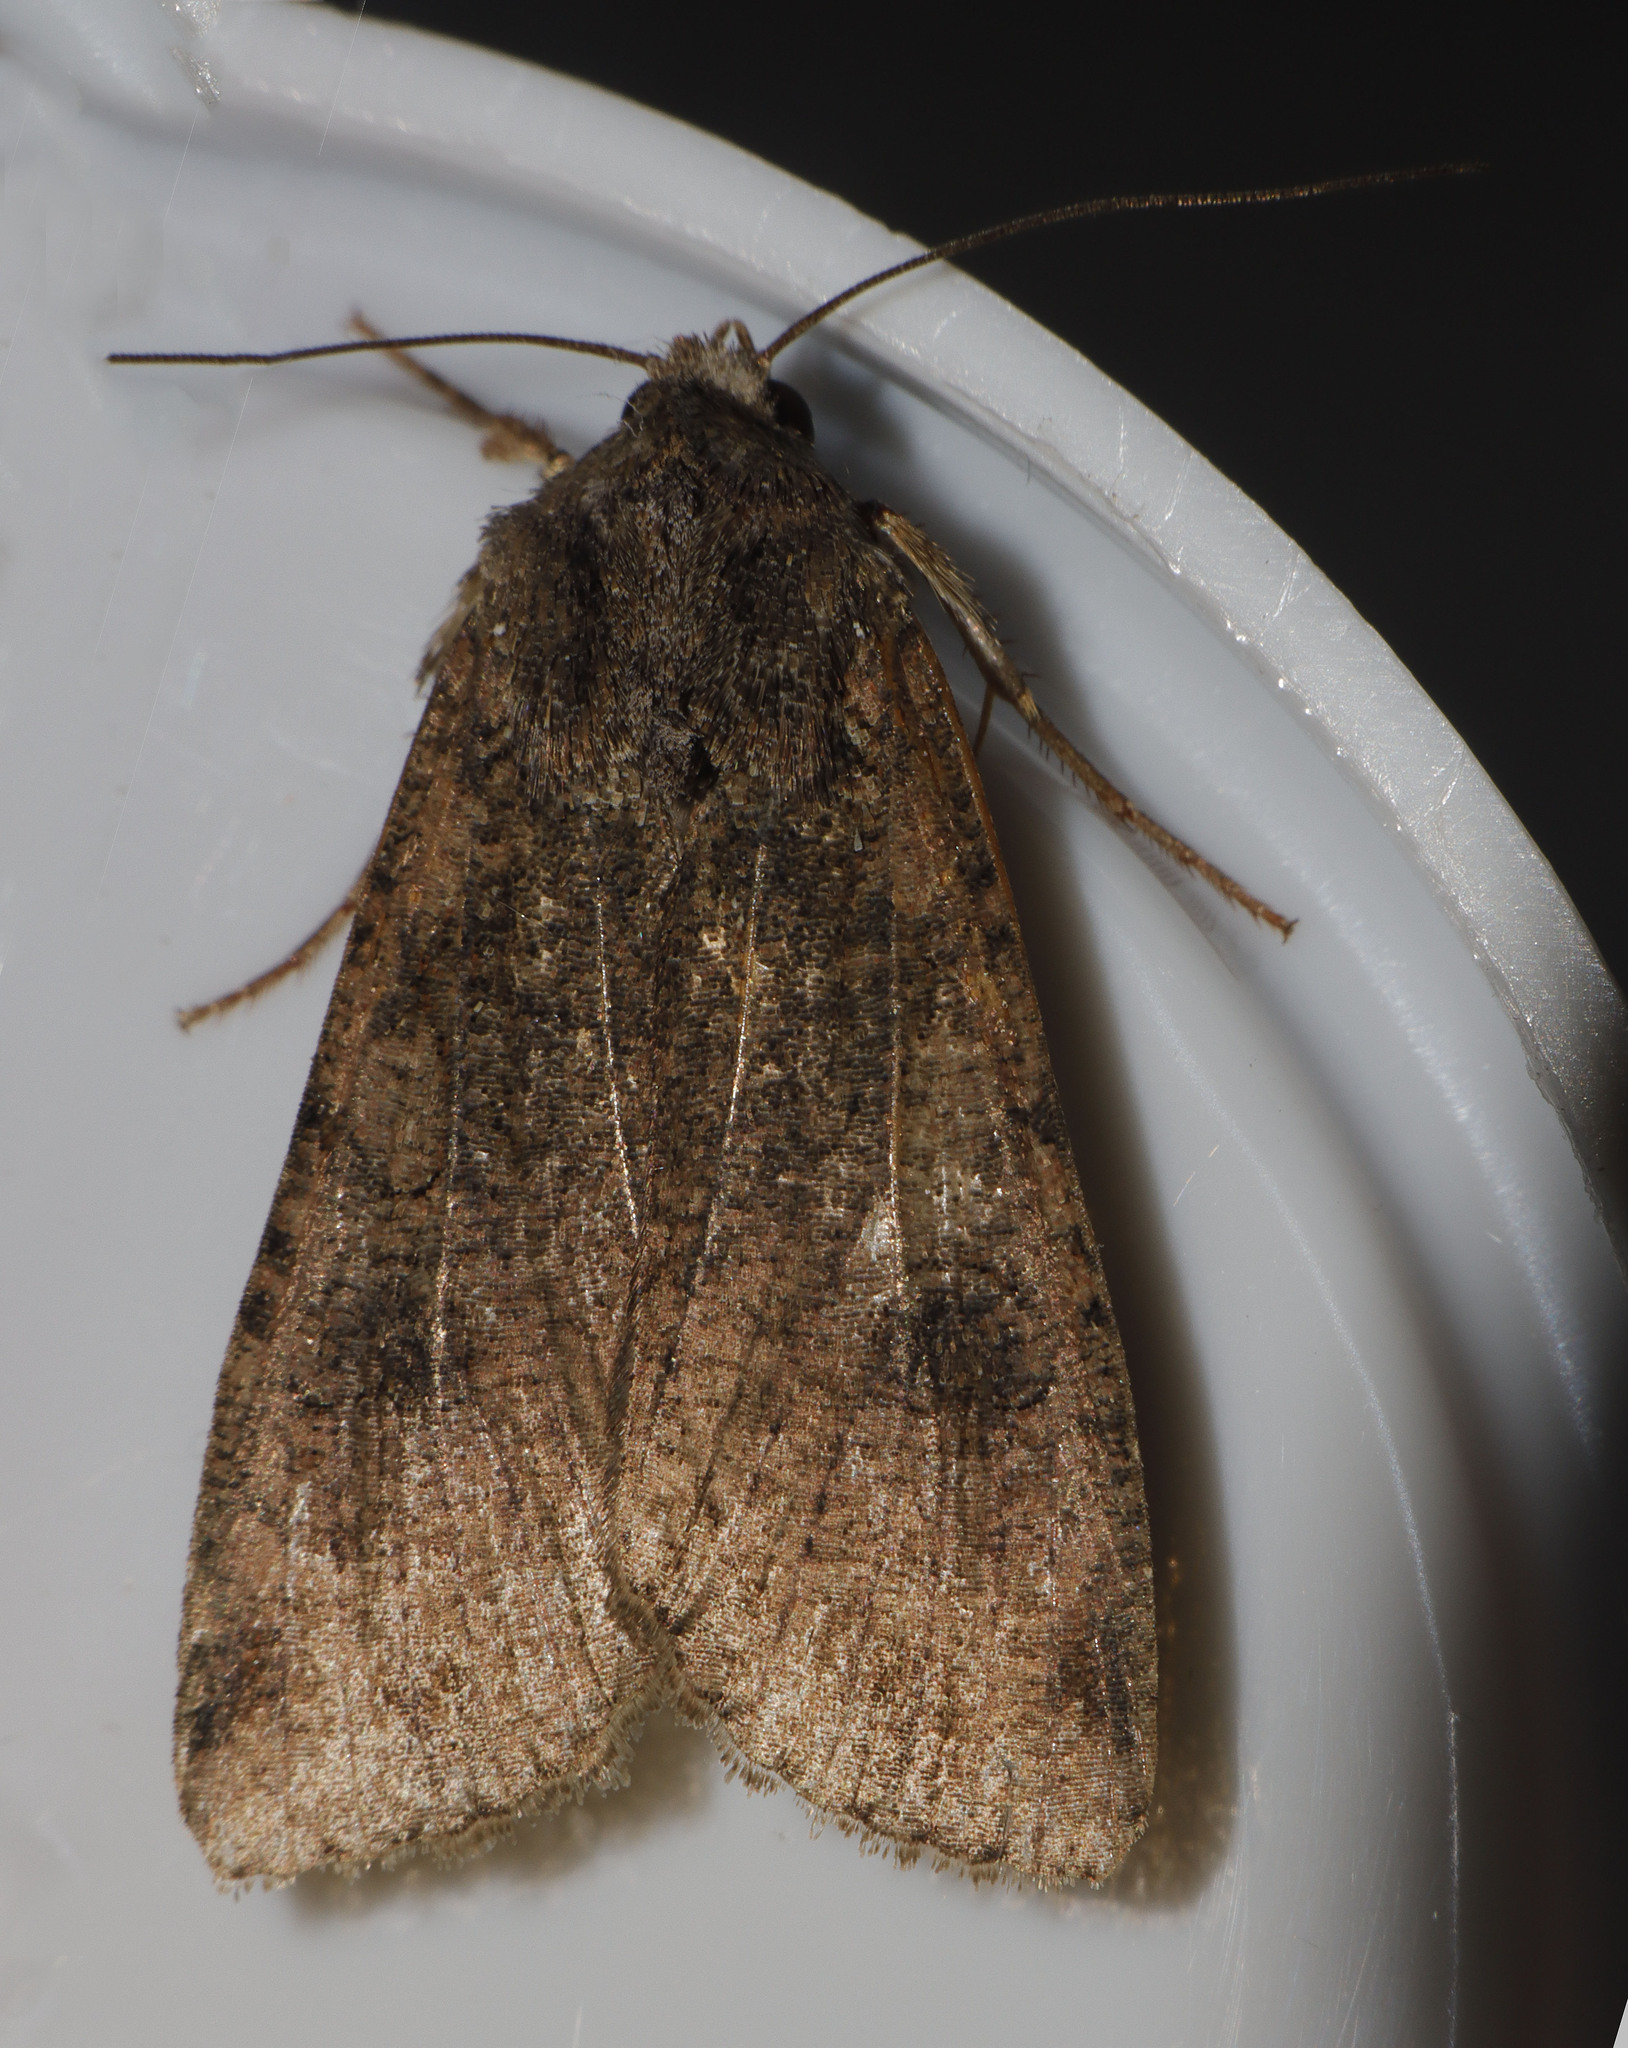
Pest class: cutworms